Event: Nepal Earthquake
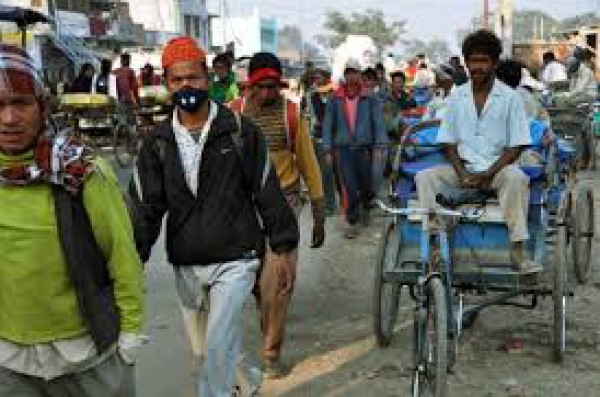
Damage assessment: no_damage